Ashleigh Gardner

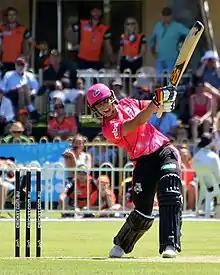
Gardner batting for Sydney Sixers during WBBL03

Ashleigh Katherine Gardner (born 15 April 1997) is an Australian cricketer who currently plays for the national women's team as an all-rounder. A right-handed batter and right-arm off spinner, Gardner also plays for New South Wales in the Women's National Cricket League (WNCL), for the Sydney Sixers in the Women's Big Bash League (WBBL) and for the Gujarat Giants in the Women's Premier League (WPL). She has won three world championships and four national titles with her respective teams, while also gaining numerous individual honours, including the Belinda Clark Award.